SIG Sauer system

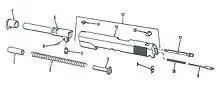

Because the weight of the combined barrel and slide are much greater than the weight of the bullet, the barrel and slide will resist being moved by the inertia of the bullet and thus will move much more slowly in recoil. The bullet will leave the barrel and the pressure will drop to a much lower level after the barrel and slide have recoiled for some distance. The barrel and slide are held together by interlocking grooves that are machined into the top of the breech of the barrel and the inner top surface of the slide. The barrel is held up against the slide so that these grooves remain locked as the slide assembly recoils for some distance. After recoiling a distance sufficient for the gas pressure in the barrel to drop to a level that is safe, the barrel is pulled downward by a moving link and the barrel is unlocked from its mating with the slide. The slide at this point is moving with some speed and continues to move rearward under its inertia.